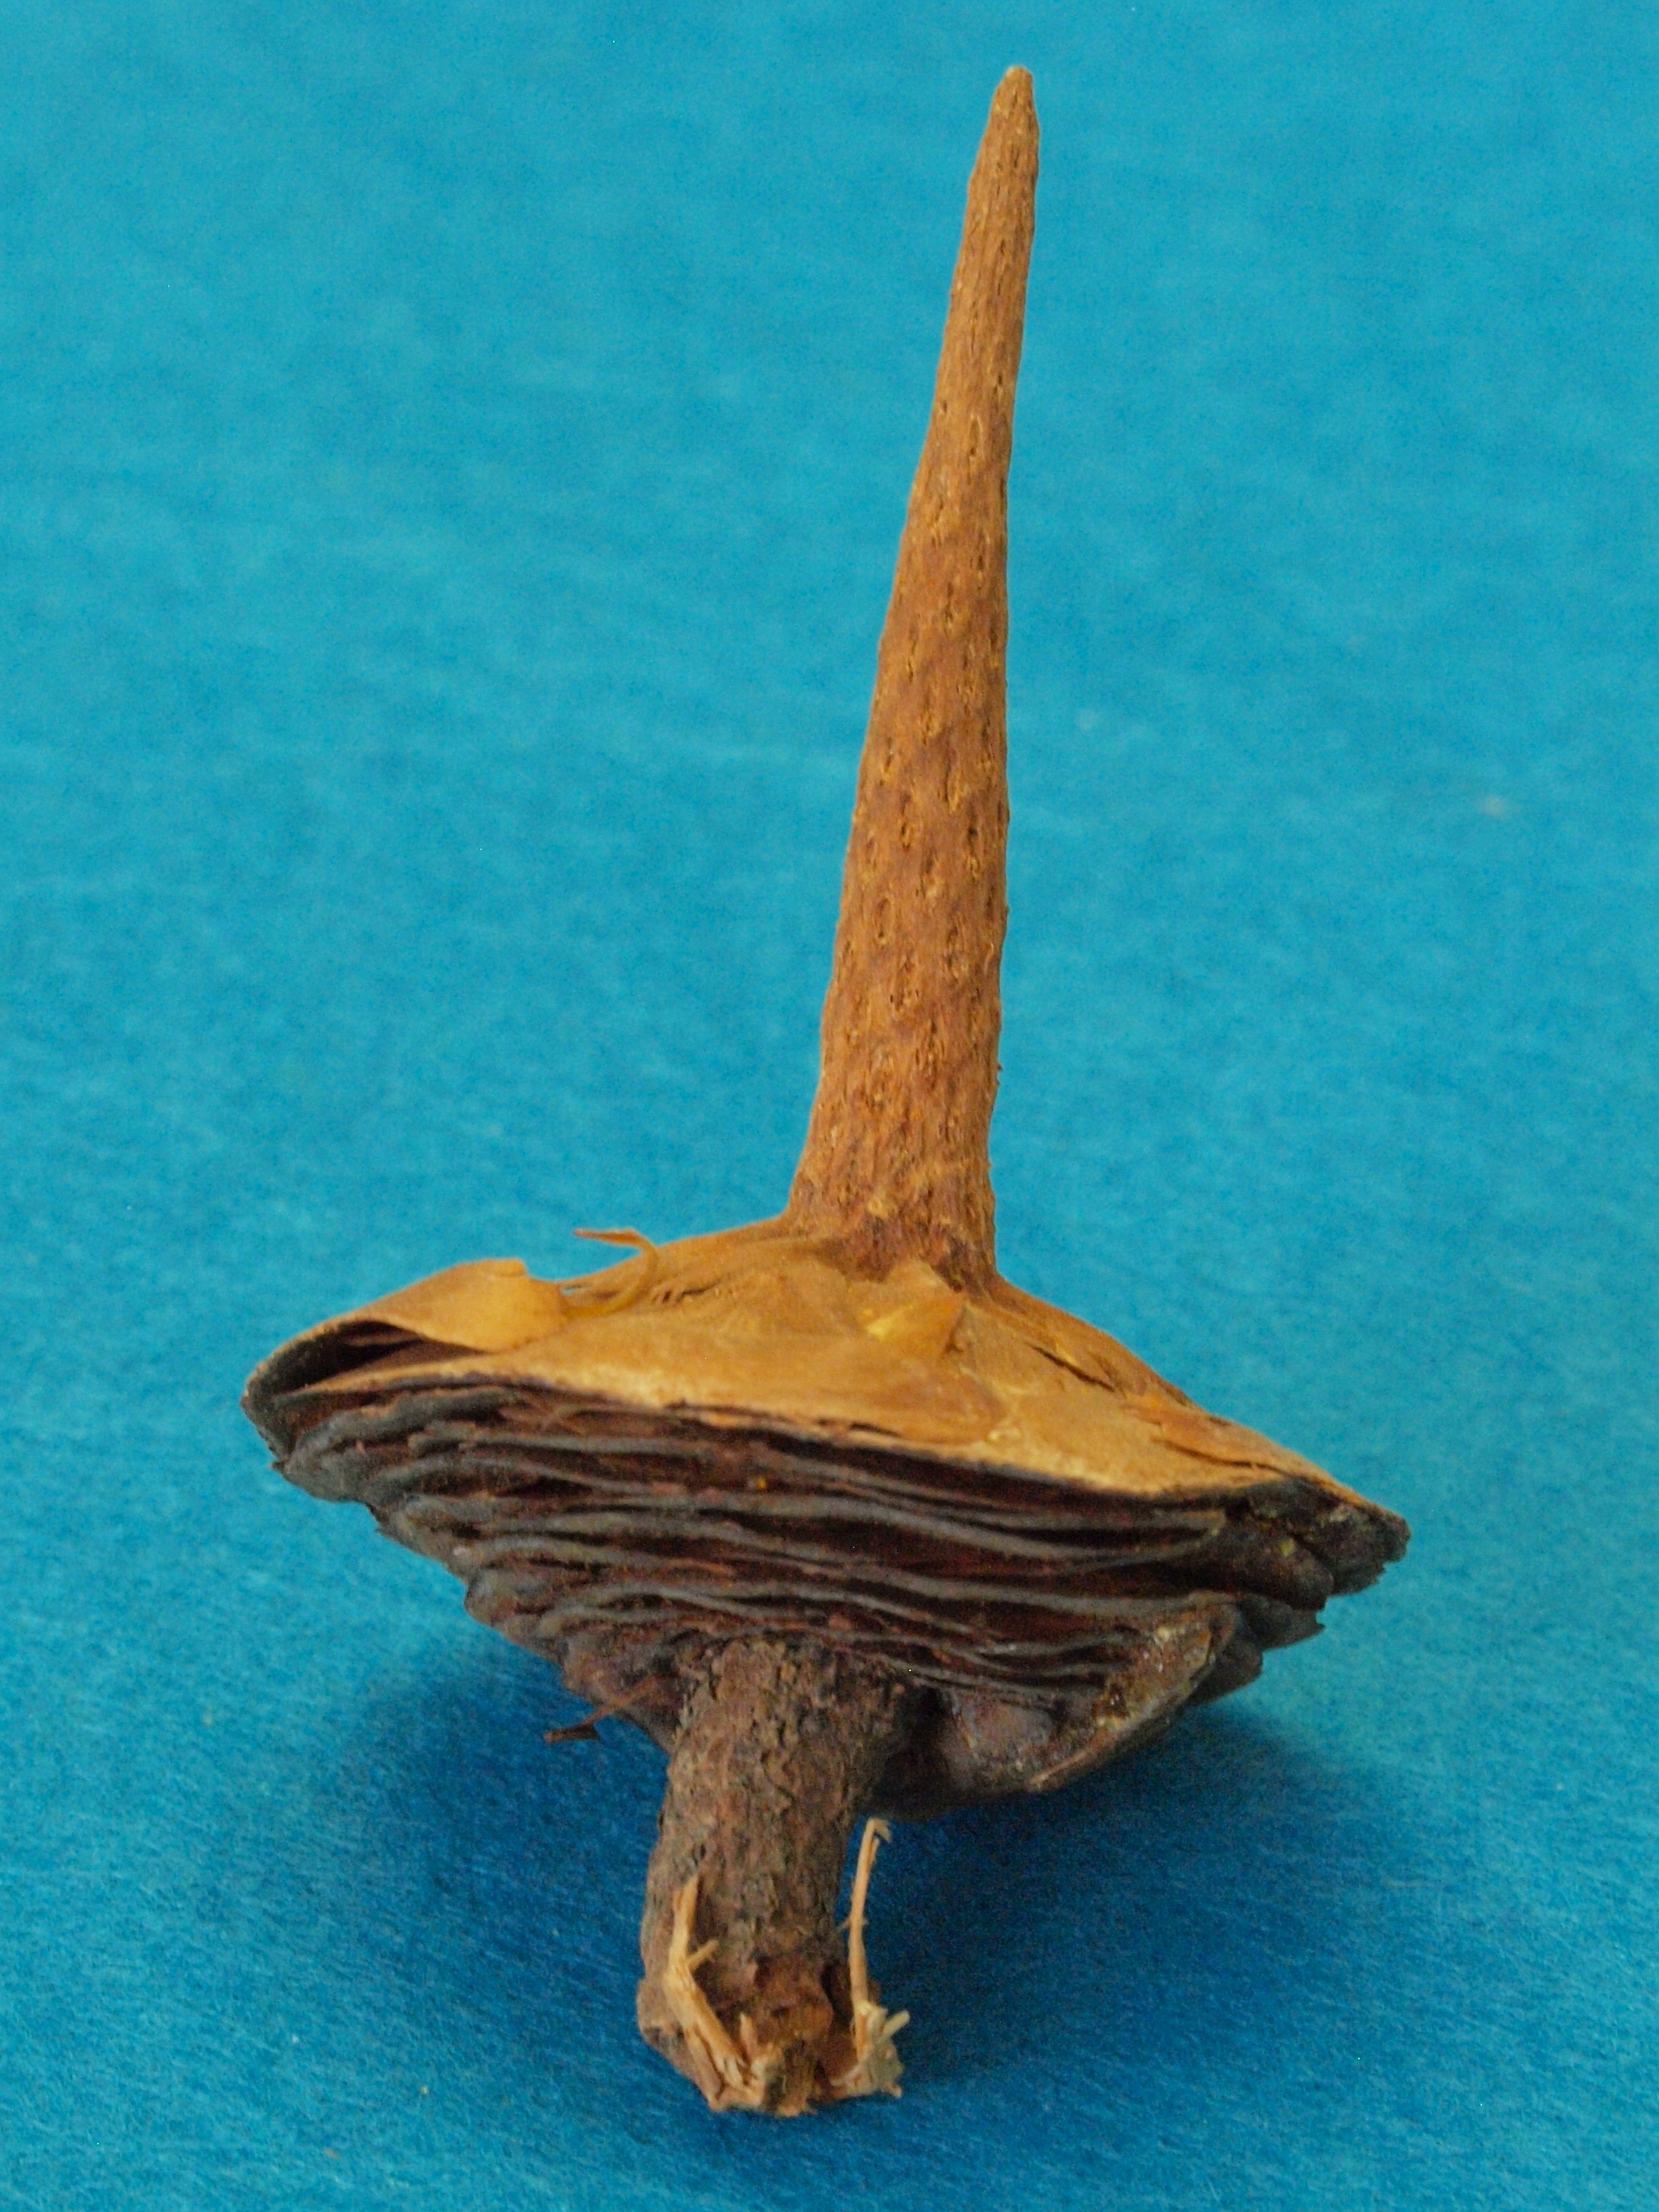
wood, leaf, sculpture, art, carving, cedar, spindle, cedrus, cedar base, pine green